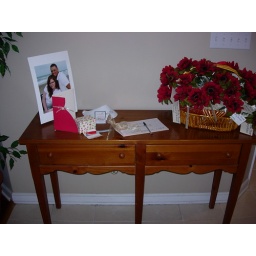
sign in table